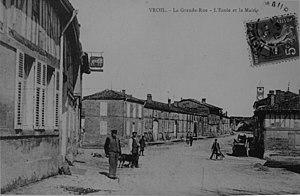
vue d'une carte postale ancienne.